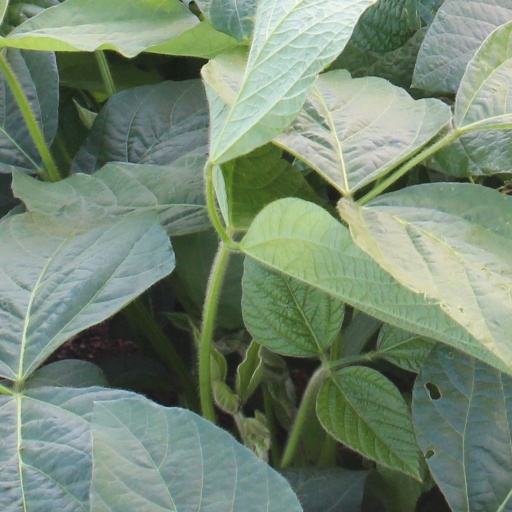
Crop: soybean